Jan Hus

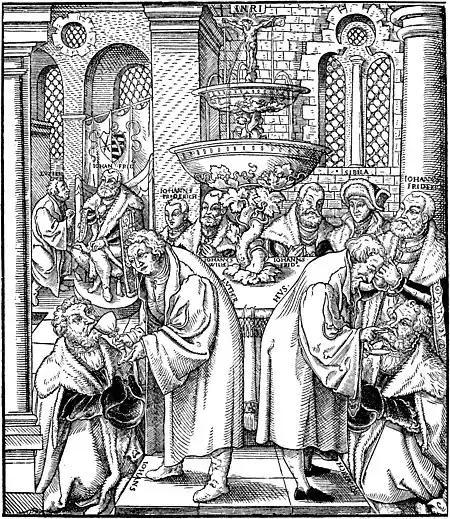
Luther and Hus serving Communion under both kinds together; picture from 16th-century Saxony demonstrating the affinity of Lutherans with Hussites

Responding with horror to the execution of Hus, the people of Bohemia moved even more rapidly away from Papal teachings. Rome then pronounced a crusade against them (1 March 1420): Pope Martin V issued a Papal bull authorizing the execution of all supporters of Hus and Wycliffe. King Wenceslaus IV died in August 1419, and his brother, Sigismund of Hungary, was unable to establish a real government in Bohemia due to the Hussite revolt.